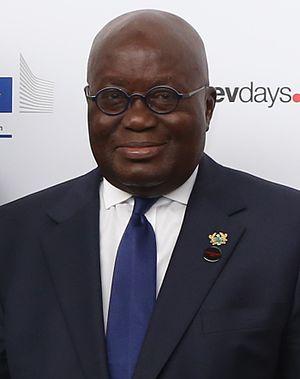
L' élection présidentielle ghanéenne de 2020 a lieu le 7 décembre 2020 afin d'élire le président du Ghana. Des élections législatives ont lieu en même temps que le premier tour. Le président sortant, Nana Akufo-Addo, est candidat à un second et dernier mandat.
Nana Akufo-Addo, né le 29 mars 1944 à Kyebi, est un avocat et homme d'État ghanéen, membre du Nouveau Parti patriotique. Il est président de la République depuis le 7 janvier 2017.
L'élection présidentielle ghanéenne de 2012 s'est déroulée le 7 décembre 2012. Le 24 juillet 2012, le président John Atta Mills meurt brusquement d'une courte et brutale maladie. Selon les termes de la constitution ghanéenne, le vice-président John Dramani Mahama est à la tête du pays jusqu'à la prochaine élection présidentielle.